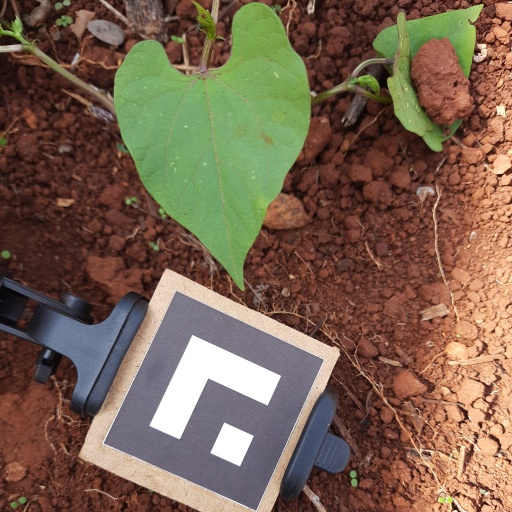
Observations: flat surface, no eating holes, with soild dust, under shade